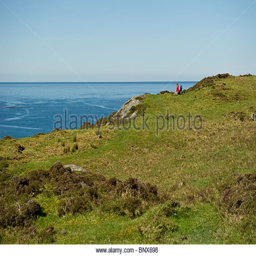
woman sitting on cliff over looking the sea